Methane clumped isotopes

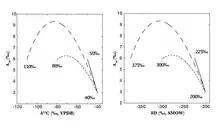
Examples of mixing effects for formula_23 values. Mixing relationships in "δ"C-formula_23 space and δD-formula_23 space for mixtures of methane with varying end-member compositions. The end-member formula_23 values remain fixed, but the end-member "δ"C and δD values vary. Redrawn from Douglas et al., 2017.

On an isotope-ratio mass spectrometer, the measurement of clumped isotopologues has to be conducted on intact methane molecules, instead of converting methane to CO H or HO. High mass resolution is required to distinguish different isotopologues of very close relative molecular mass (same "cardinal mass", e.g. CH and CHD (17.03465 Da (daltons) versus 17.03758 Da), CHD and CHD (18.04093 Da versus 18.04385 Da). Currently, two commercial models capable of such measurement are Thermo Scientific 253 Ultra and the Panorama by Nu Instruments.